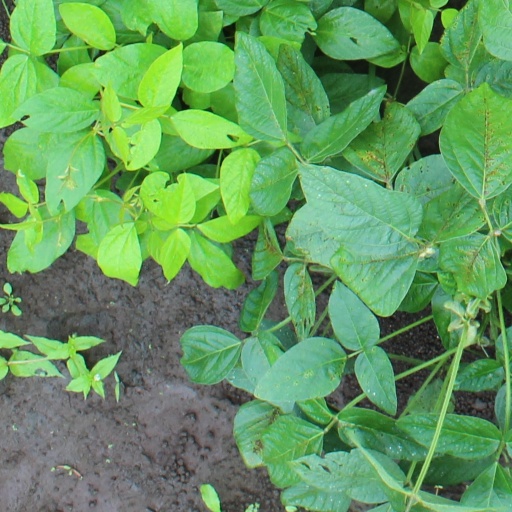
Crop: soybean